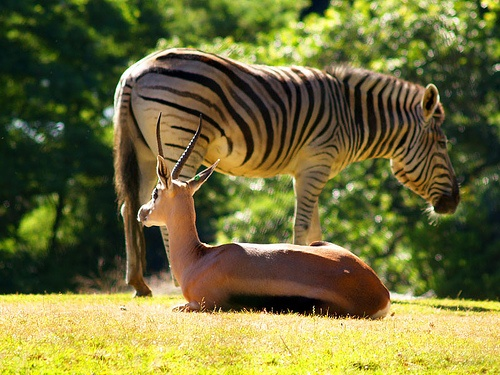
there is a zebra next to a small deer
Two animals are on the grass, one is standing and the other is laying down.
A deer is sitting in the grass next to a Zebra.
a deer looking animal laying next to a standing zebra
A zebra and an elk stand and sit together.